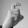
ASL letter: X